Open-pit mining

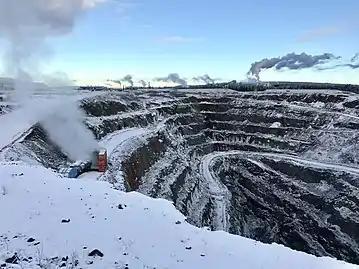
Kittilä Gold Mine in Kittilä, Finland is the largest primary gold producer in Europe.

Open-pit mining is considered one of the most dangerous sectors in the industrial world. It causes significant effects to miners' health, as well as damage to the ecological land and water. Open-pit mining causes changes to vegetation, soil, and bedrock, which ultimately contributes to changes in surface hydrology, groundwater levels, and flow paths. Additionally, open-pit produces harmful pollutants depending on the type of mineral being mined, and the type of mining process being used.